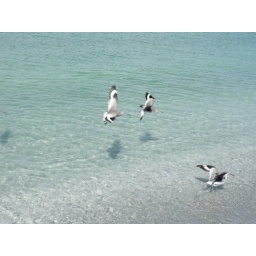
birds flying above the beautiful living water of the Gulf of Mexico